Alfons Rebane

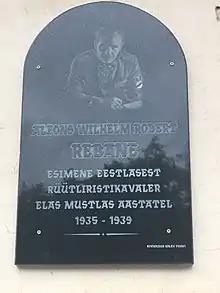
Plaque in tribute to Alfons Rebane in Mustla

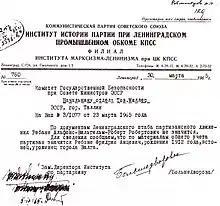
Document from Moscow archive to Estonian SSR that declares that they don't have any information that Alfons Rebane have participated any war crimes. 1965.

In 1977, and Beate Klarsfeld alleged Rebane was a war criminal. According to a 2005 report published by the Estonian State Commission on the Examination of the Policies of Repression, investigations conducted by the KGB after World War II found no documents confirming the accusation against Rebane and his "army unit".